Around the World in 80 Minutes with Douglas Fairbanks

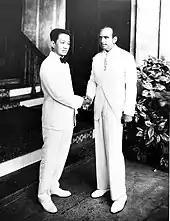
Douglas Fairbanks (right) meeting the former President of the Philippines Emilio Aguinaldo (left) in March 1931

Douglas Fairbanks, Sr. and a crew of three — photographers Harry Sharp and Chuck Lewis and co-director Victor Fleming — journey around the World and report on various cultural curiosities and the humor they find in everyday life overseas. Beginning with Japan, Fairbanks focuses on the people and observes a Japanese woman demonstrating how her maids assemble her headdress. Fairbanks and his crew then travel to China, where they are greeted by one of China's greatest actors, female impersonator Mei Lanfang. Further travels take them to the walls of the Forbidden City in Peking, the tomb of Dr Sun Yat-sen and the city of Hong Kong. En route, Fairbanks exercises aboard the ocean liner , displaying his athlete's physique while doing deck drills. He is also shown playing golf. In Indochina the Maharanee of Cooch-Behar provides Fairbanks with fifty elephants and attendants for an expedition into the jungle to hunt leopards. In the Philippines, Fairbanks films former President of the Philippines Emilio Aguinaldo as he poses and speaks for the camera. After passing through Cambodia and Bangkok, Fairbanks stops in Siam, where he visits a party attended by many foreign dignitaries at the estate of the King of Siam.